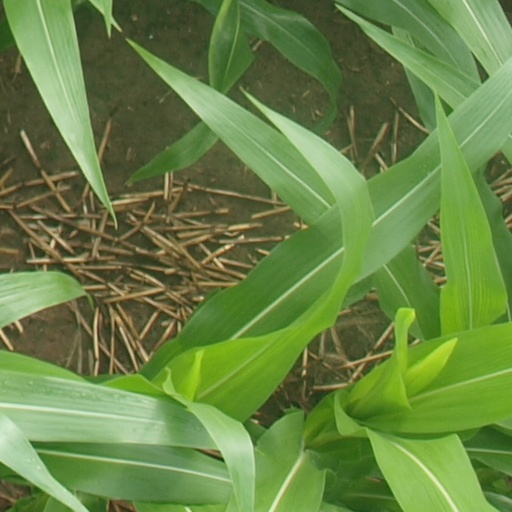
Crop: maize; corn